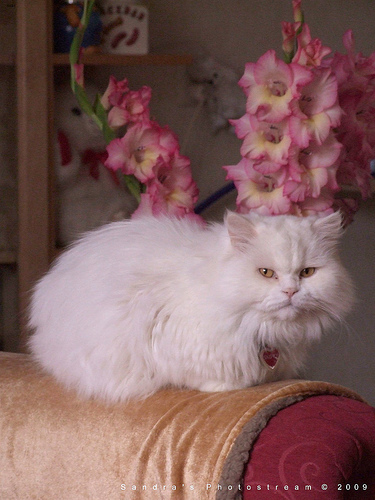
Animal: cat
Breed: Persian